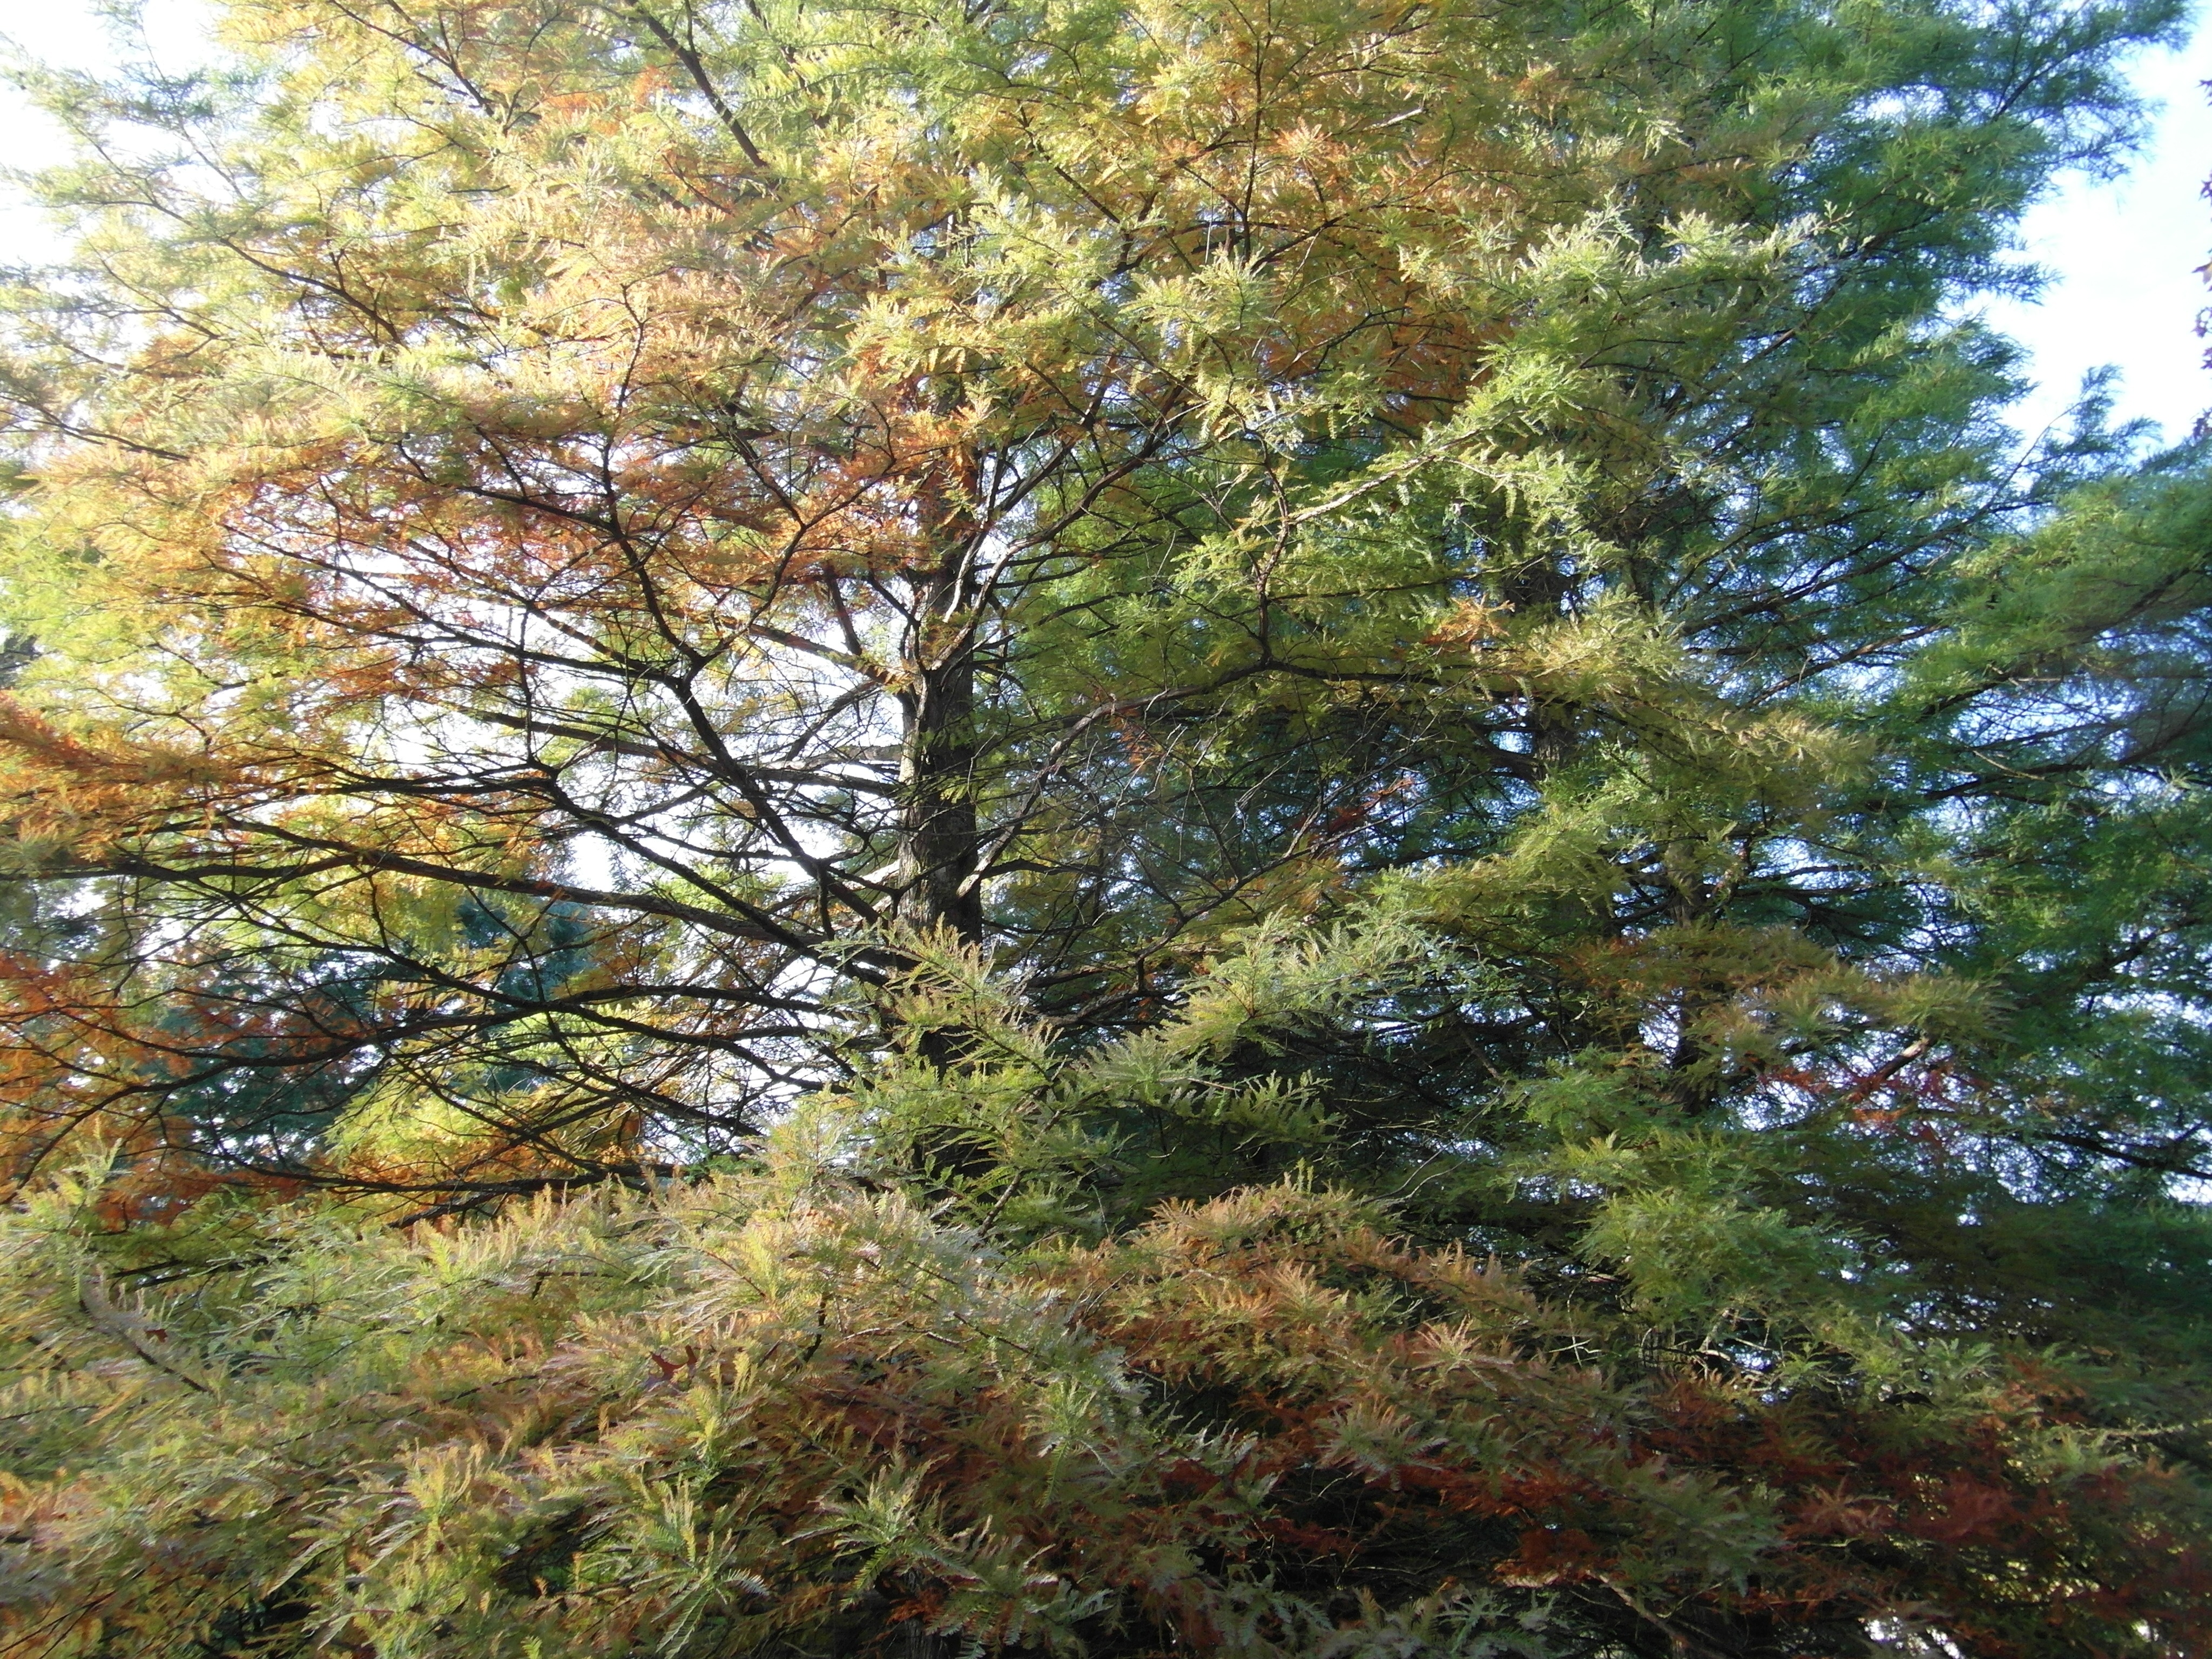
landscape, tree, forest, branch, plant, leaf, golden, evergreen, autumn, botany, colorful, fir, conifer, emerge, spruce, vegetation, deciduous, woodland, habitat, october, mood, fall color, larch, ecosystem, biome, pine family, woody plant, temperate broadleaf and mixed forest, temperate coniferous forest, land plant